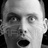
Emotion: surprise